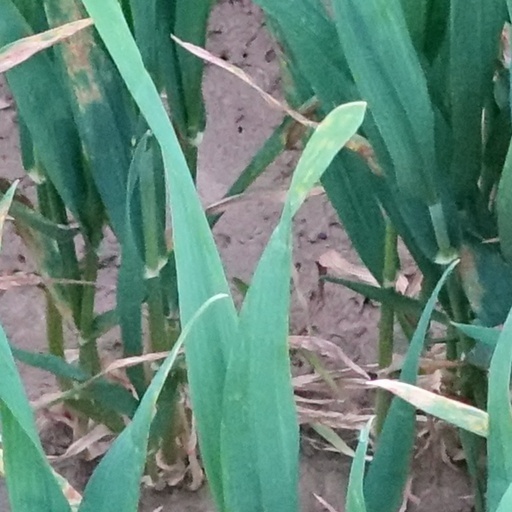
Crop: wheat